Saul Polo

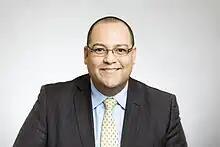

Saul Polo is a Canadian politician in Quebec, who was elected to the National Assembly of Quebec in the 2014 election. He represented the electoral district of Laval-des-Rapides as a member of the Quebec Liberal Party until his defeat in the 2022 Quebec general election.